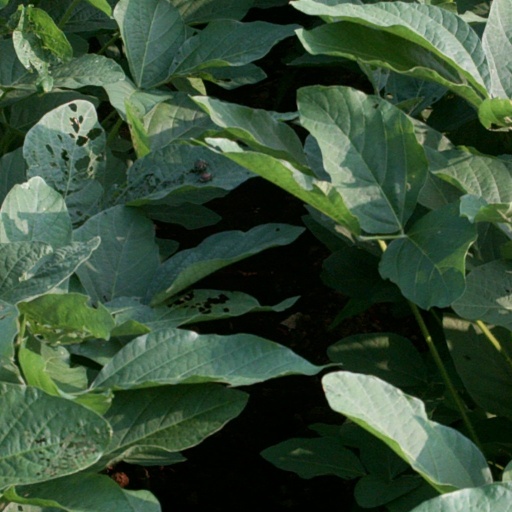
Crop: soybean